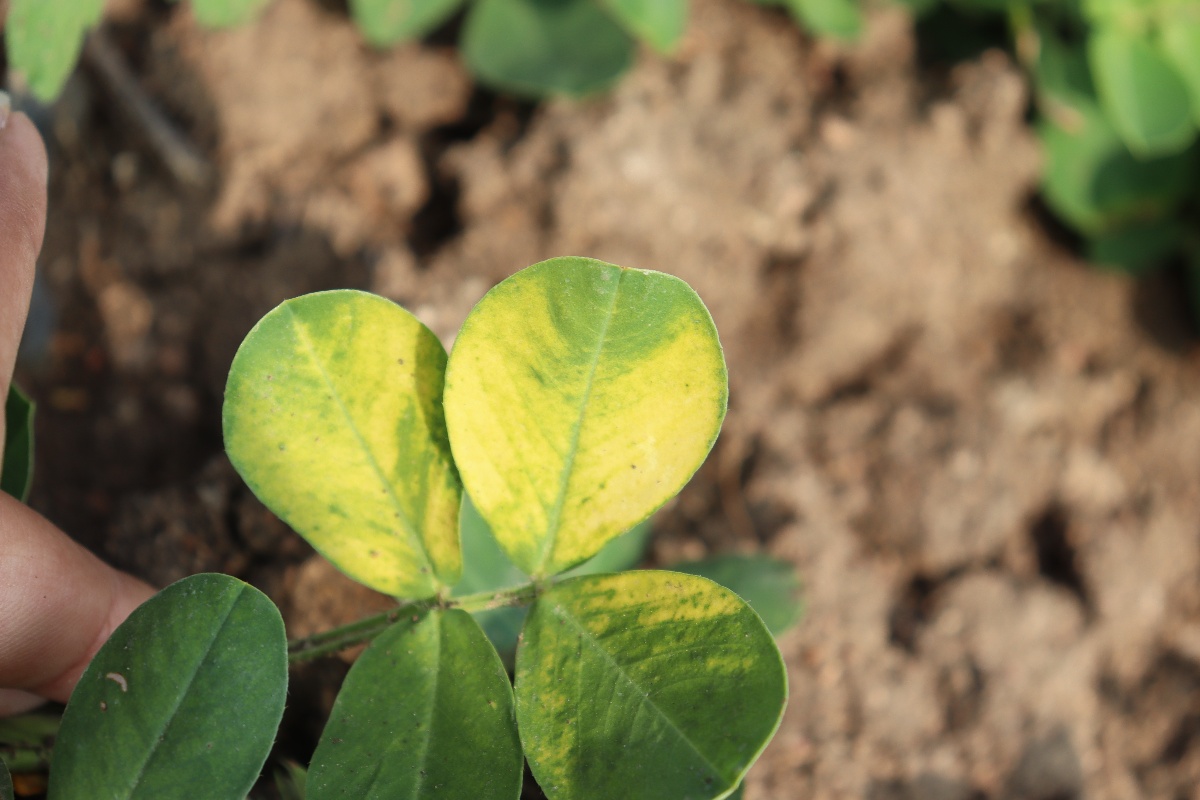
Label: nutrition deficiency